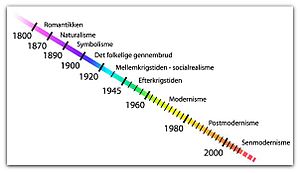
Modernisme / Litteratur / I Danmark
Modernismens udvikling i Danmark
Et billed der viser udviklingen fra romantikken til senmodernismen.
Modernisme er en kunstperiode, der har sin oprindelse i moderniteten.